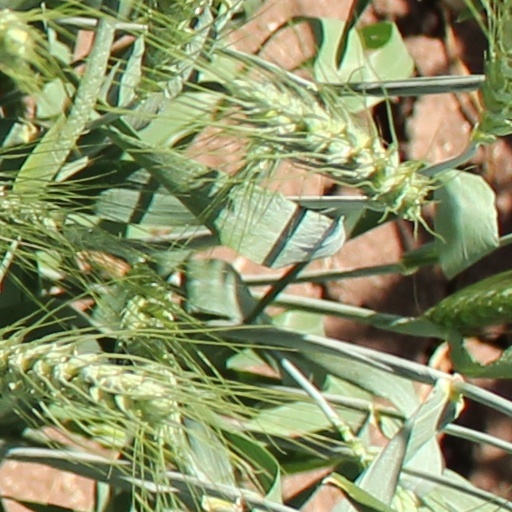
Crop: wheat